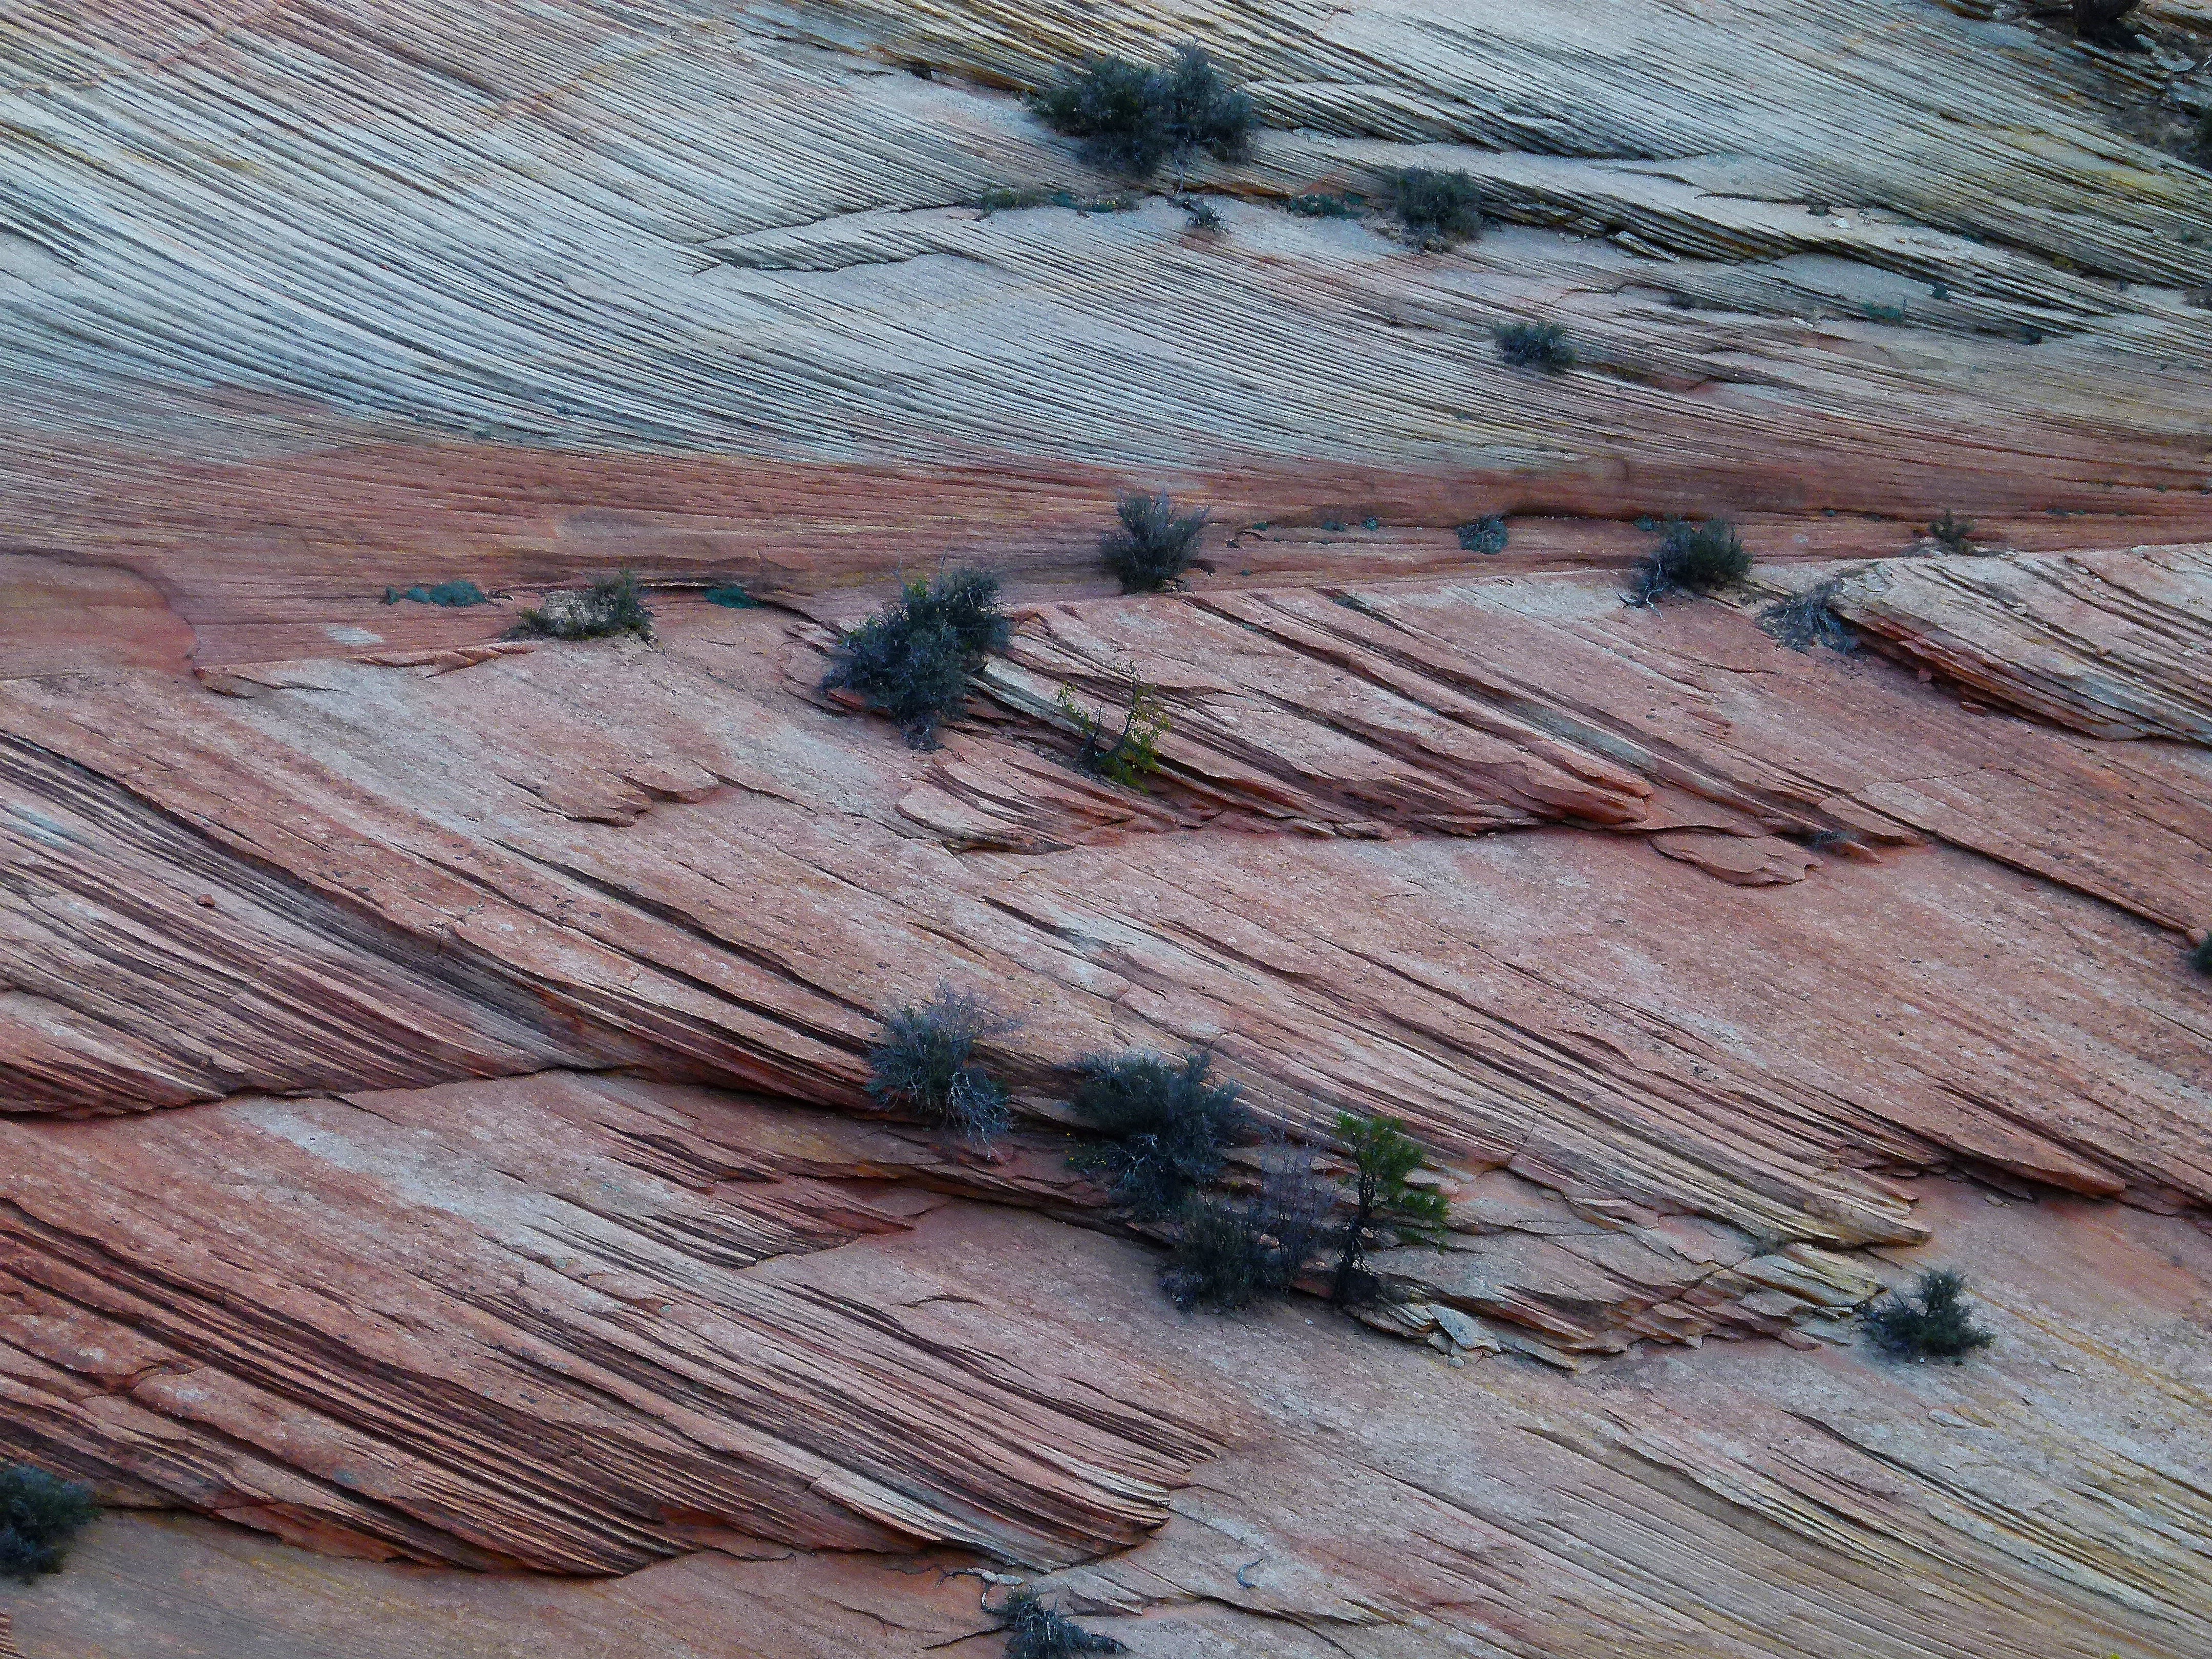
landscape, rock, wilderness, mountain, wood, desert, sandstone, stone, vacation, formation, cliff, environment, red, usa, rugged, canyon, colorful, terrain, material, outdoors, geology, utah, mesa, southwest, zion national park